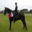
Label: horse